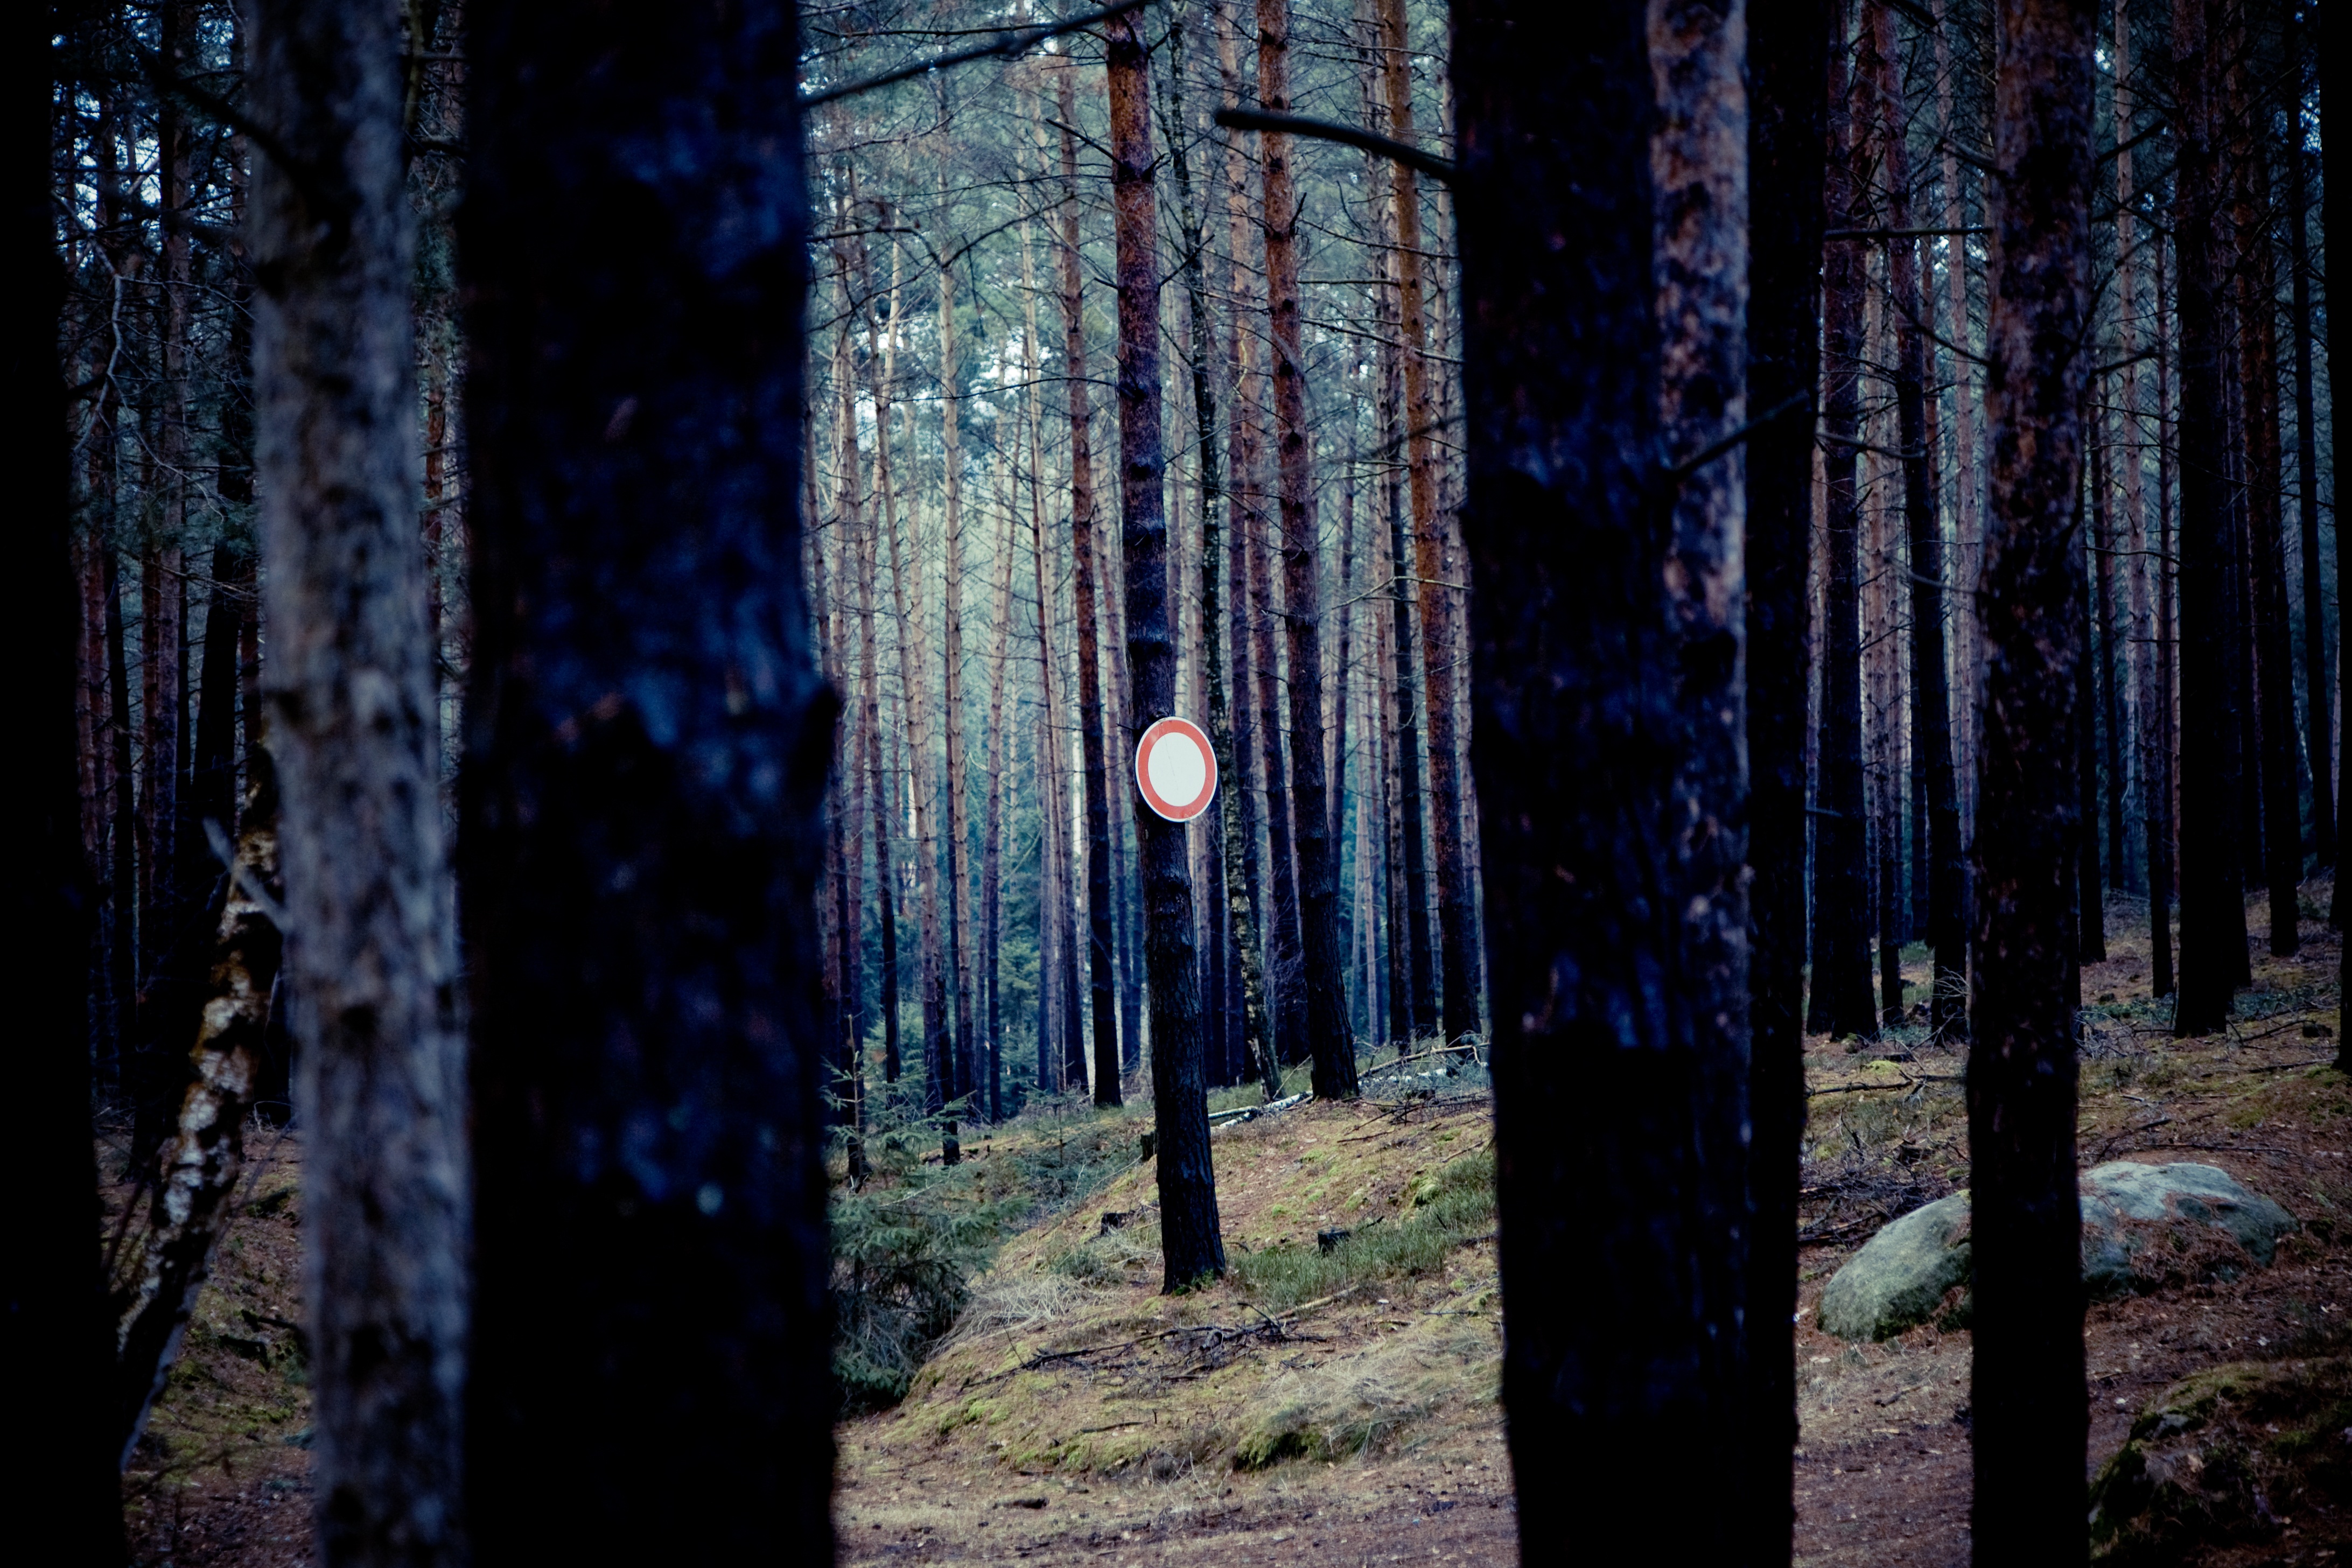
tree, nature, forest, branch, winter, light, plant, wood, sunlight, trunk, log, autumn, darkness, season, note, trees, lost, overview, shield, passage, woodland, habitat, risk, ecosystem, screenshot, nature park, ban, reference, natural environment, woody plant